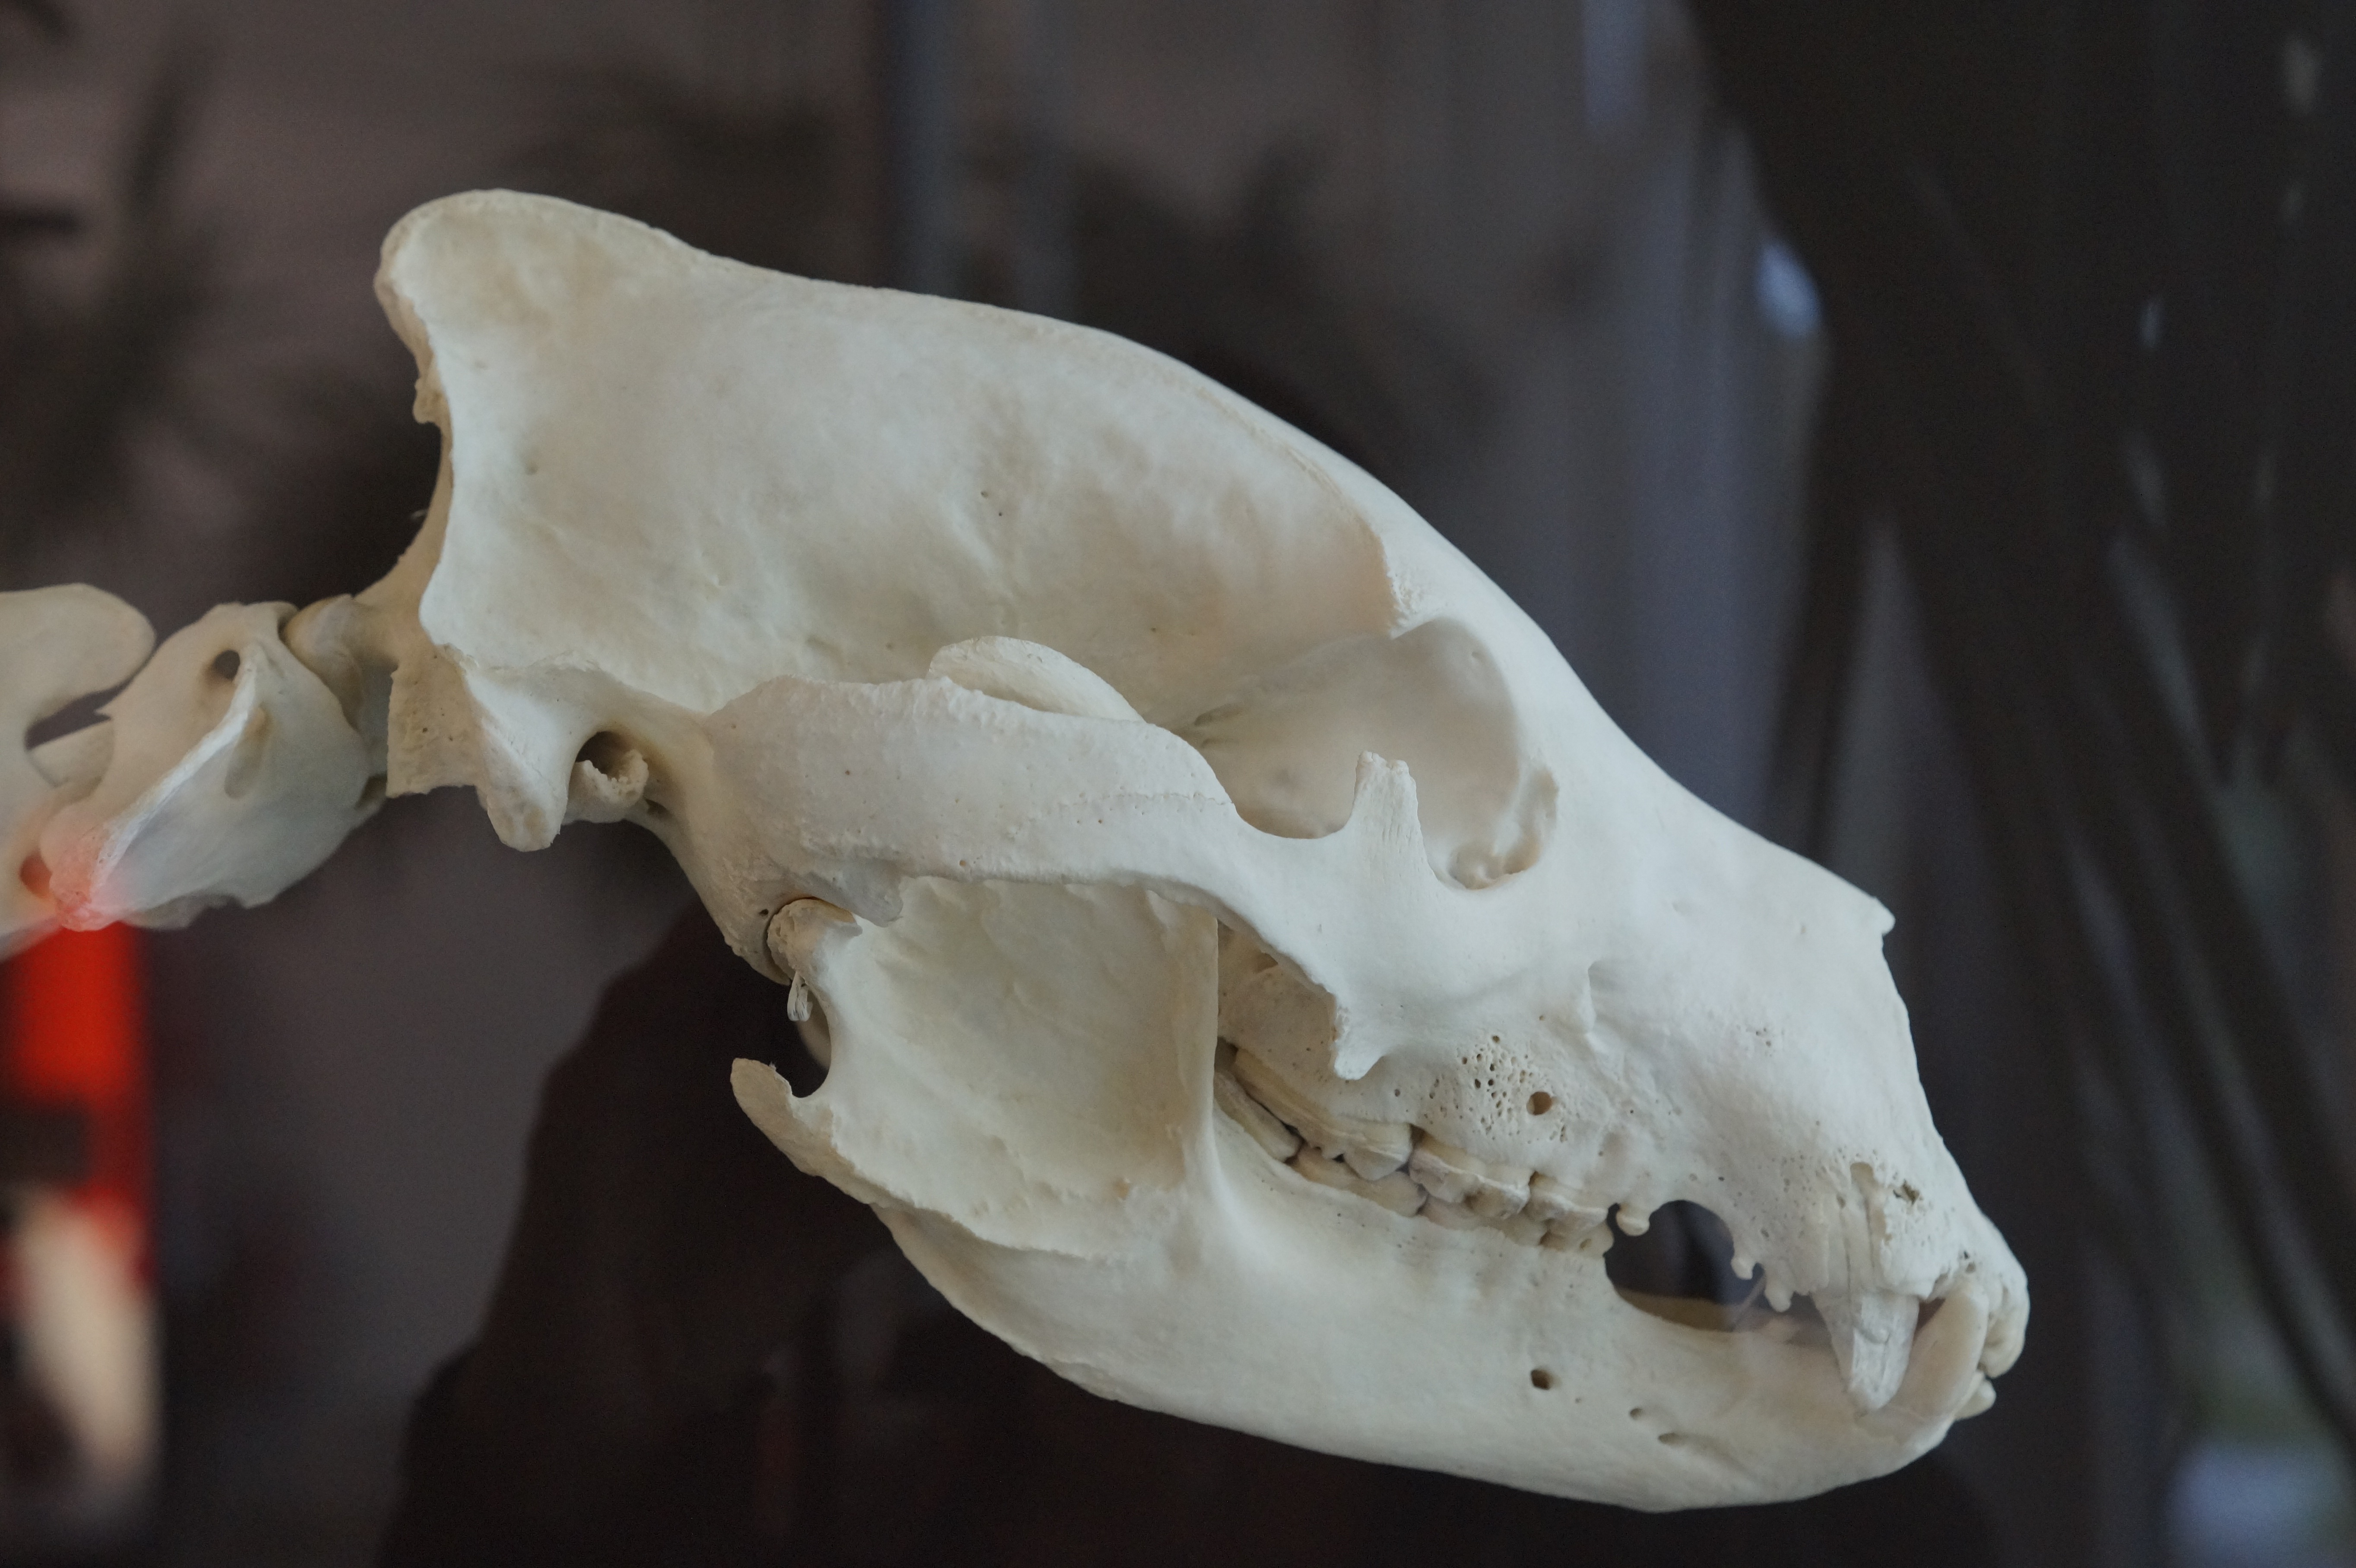
white, bear, grizzly, museum, foot, mammal, skull, bone, brown bear, close up, wild animal, sculpture, art, snout, head, skeleton, carving, animal world, dangerous, macro photography, jaw, grizzly bear, bear skull